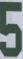
Number: 5